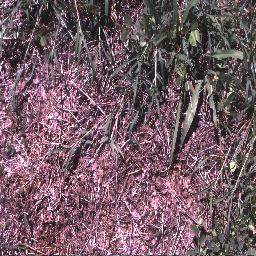
Label: negative